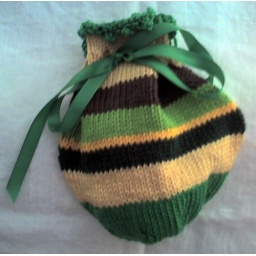
Handy bag in girl scout colors